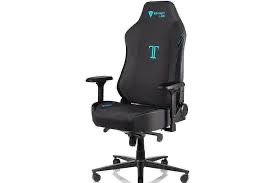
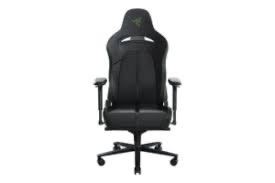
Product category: items_chair
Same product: no